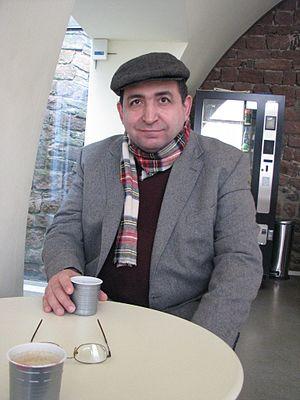
Vougar Aslanov est un écrivain et essayiste azéri, né en 1964.